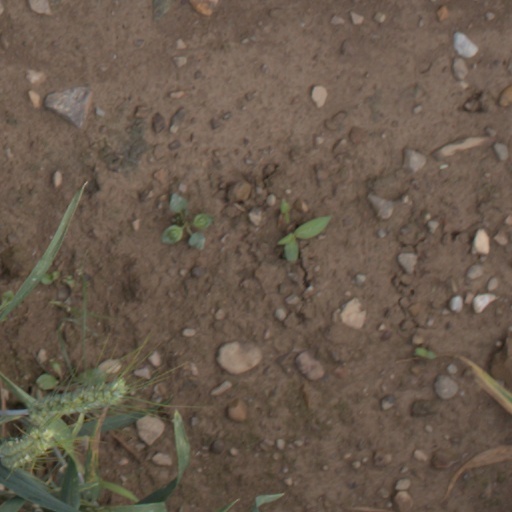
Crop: wheat